Ivan Bohun

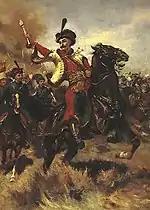
Ivan Bohun fighting Poles in the Battle of Berestechko

Initially Bohun opposed the Pereiaslav Agreement of 1654. After the Battle of Konotop, Ivan Bohun led an armed uprising against his former ally Ivan Vyhovsky near Konotop and defeated his army in the autumn of 1659.